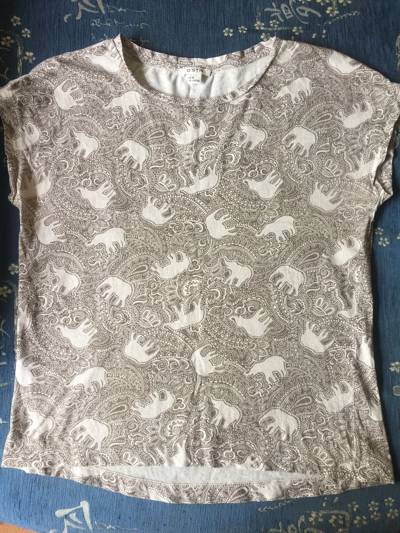
Waste category: clothes